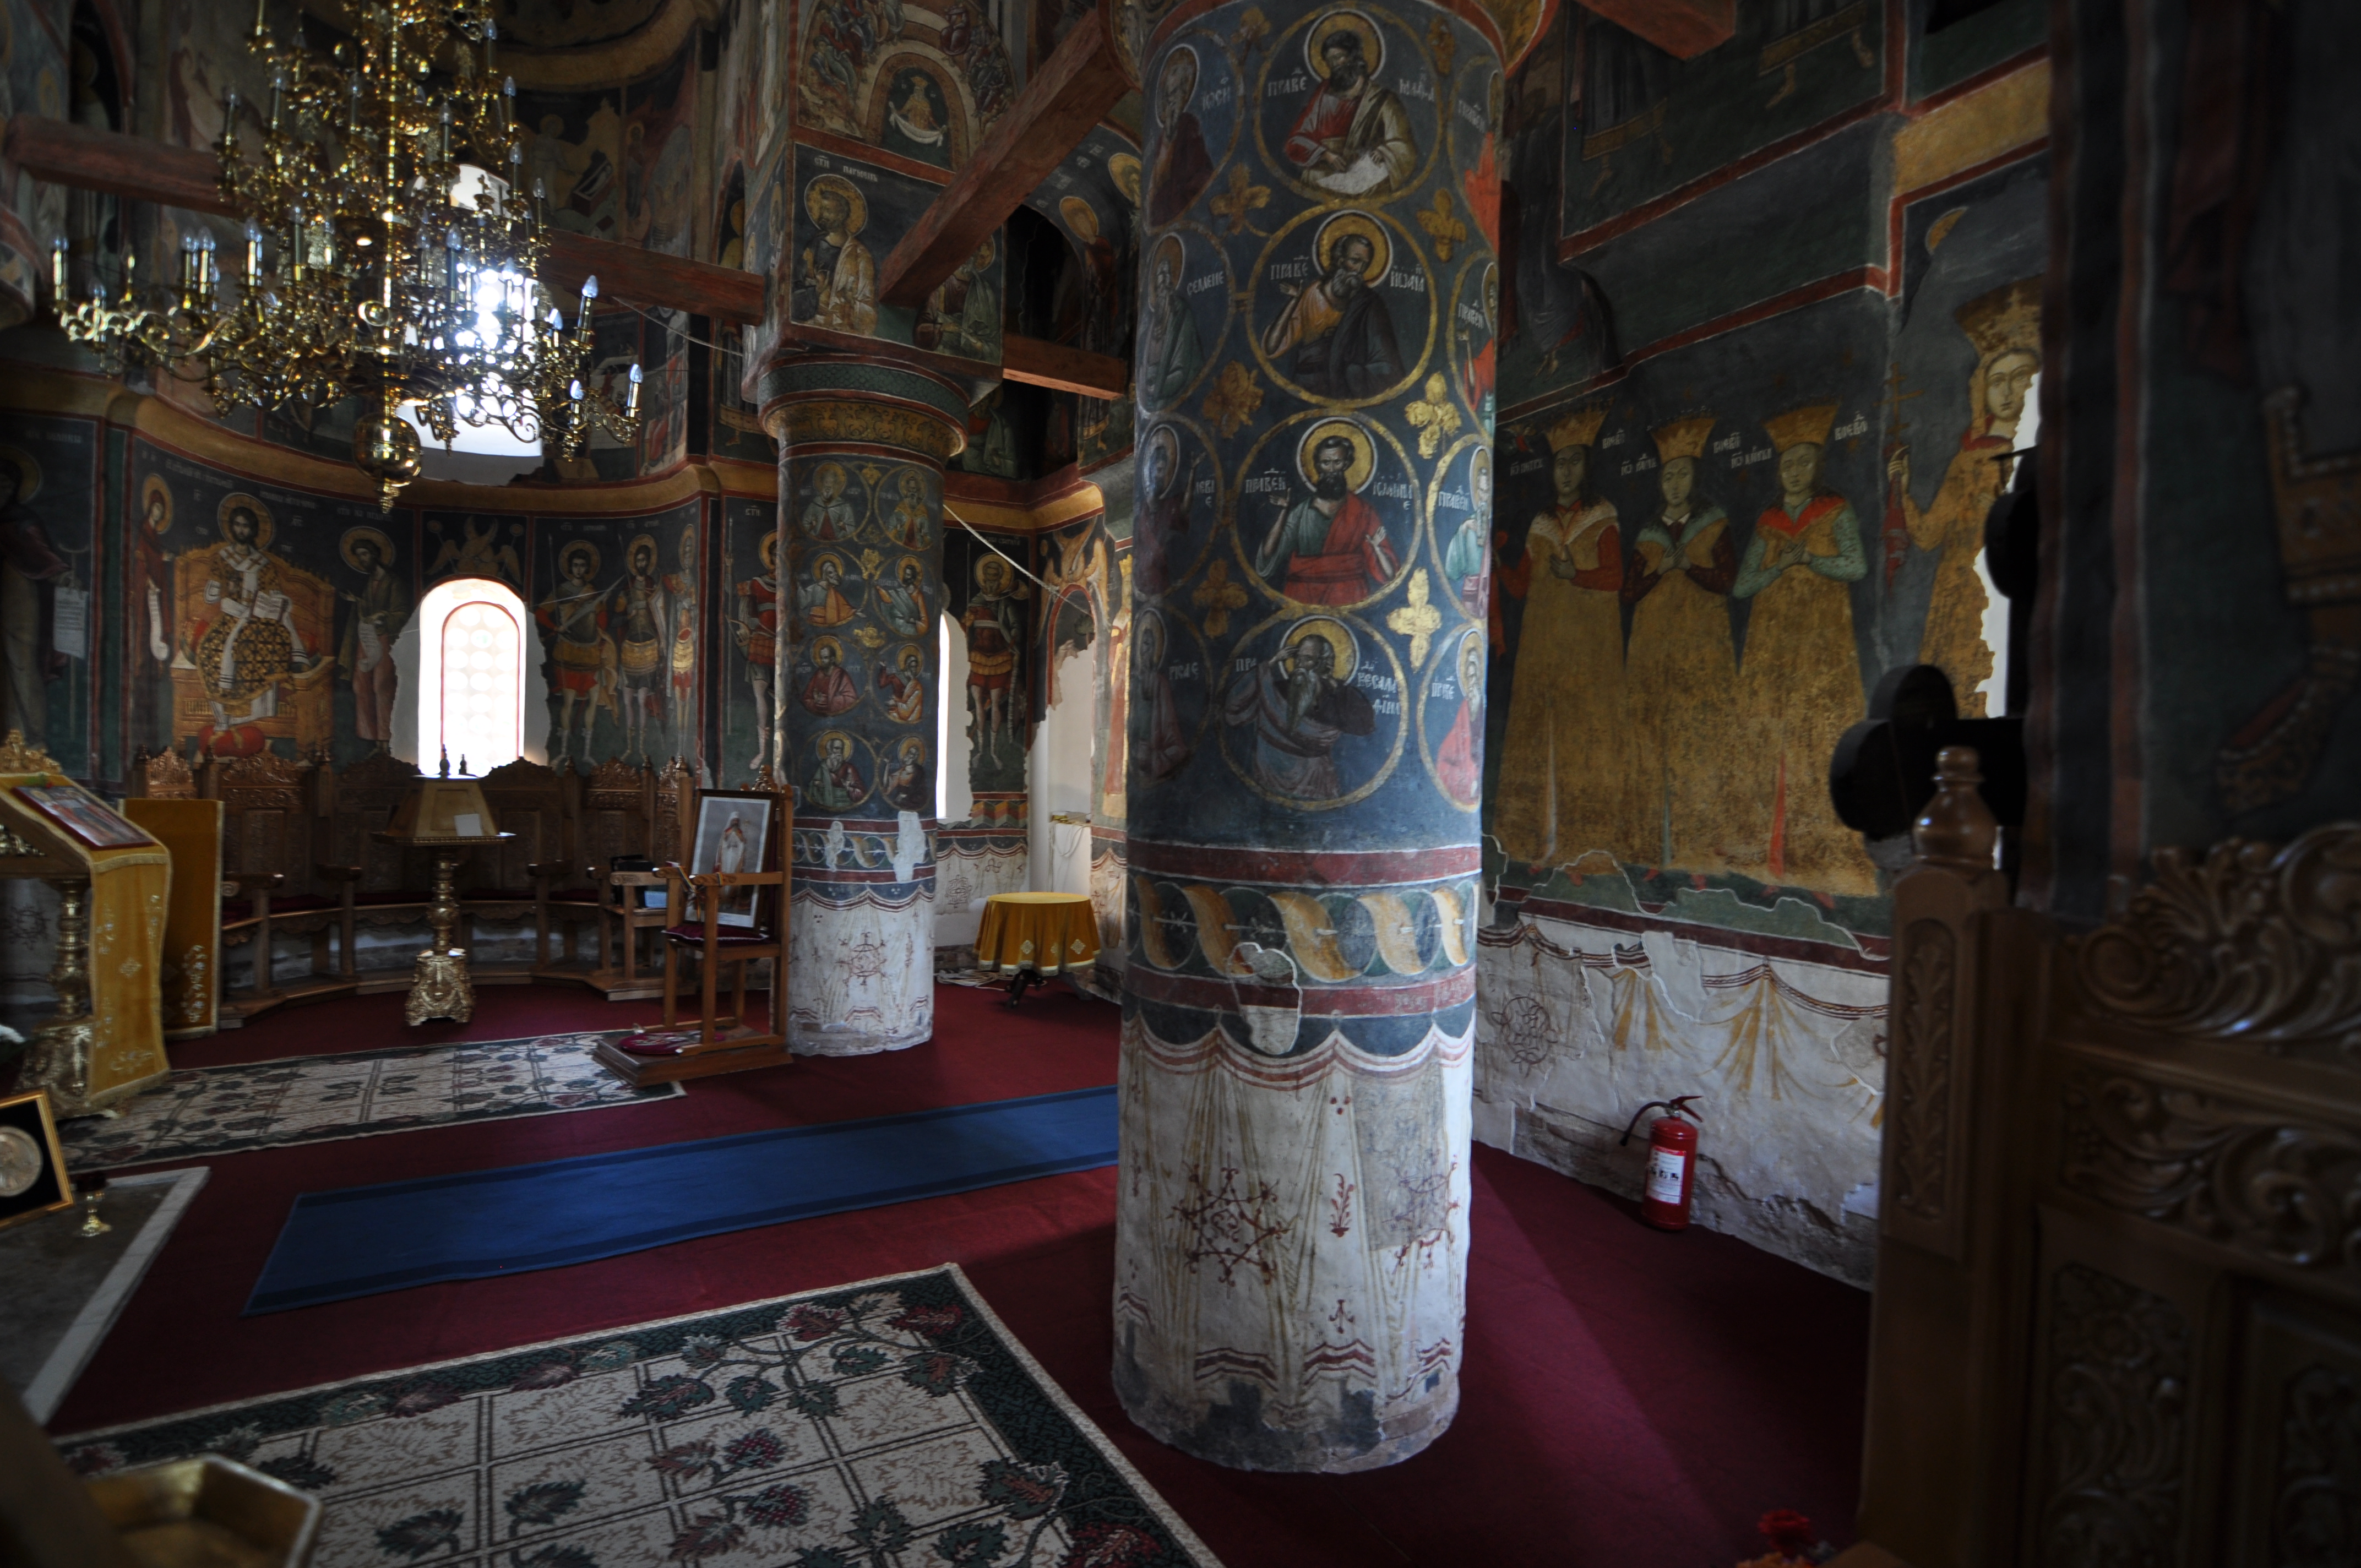
light, architecture, photography, interior, building, monument, photo, greek, church, cross, place of worship, painting, photos, art, cool image, de, temple, iconography, monastery, mural, shrine, plan, fotografie, history, romana, pictura, orthodox, nave, vaulting, eastern, tourist attraction, fresco, murals, icon, romania, icons, screenshot, bor, biserica, arhitectura, wallachia, muntenia, tara, romaneasca, orthodoxy, lumina, naos, cruce, greaca, inscrisa, inscribed, iconografie, romanian, icoana, icoane, eikn, arta, ortodoxa, patrimoniu, ortodox, fresca, frescoes, istorie, manastirea, manastire, cladire, crossinsquare, basarab, neagoe, snagov, lmiifiiaa15312, ancient history